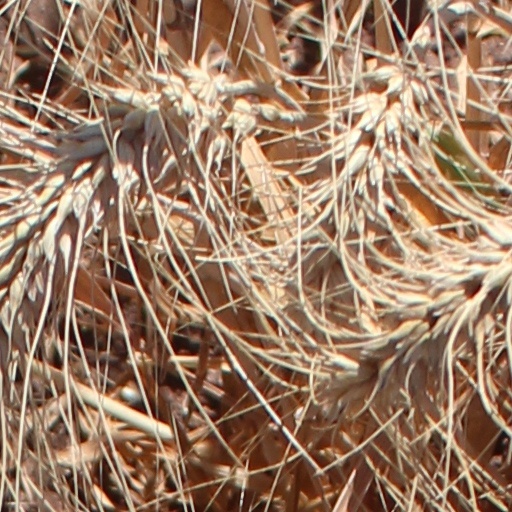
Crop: wheat